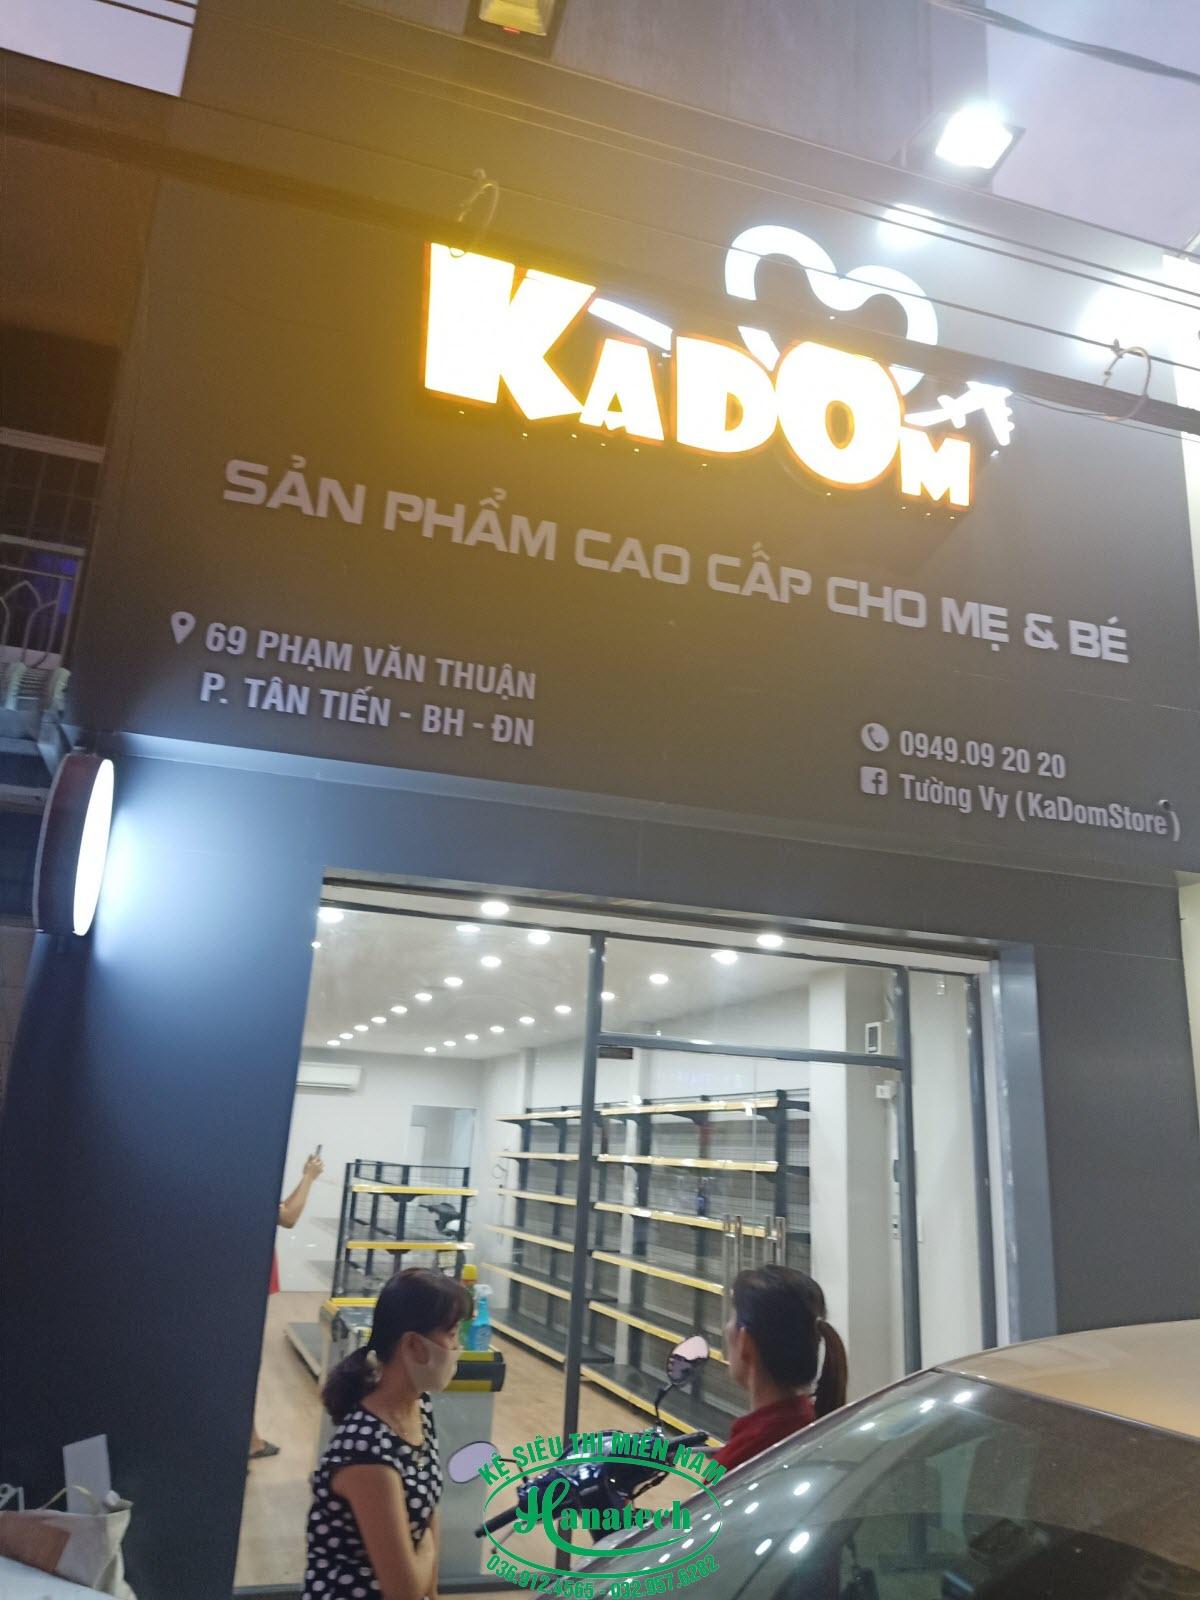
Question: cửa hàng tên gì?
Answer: cừa hàng tên kadom